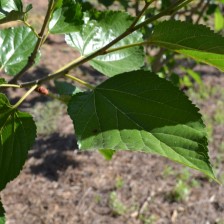
Variety: ChiangMaiBuriram60